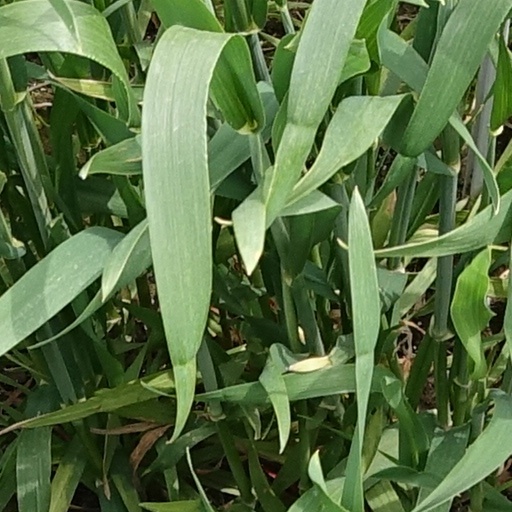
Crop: wheat